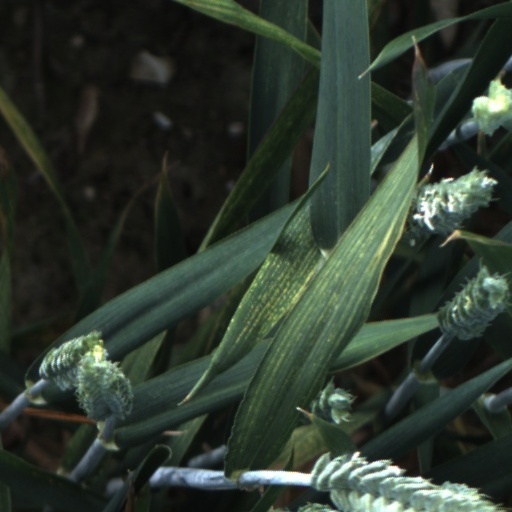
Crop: wheat